Giulia Steingruber

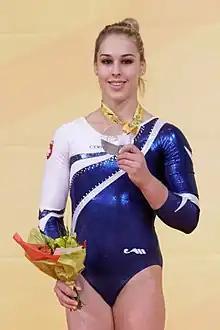
Steingruber at the 2015 European Championships

Steingruber was able to return to competition in February at the Austrian Team Open where she won the gold medal in the all-around, and Switzerland won the team silver medal behind China. Then at the Doha World Cup, she won the gold medals on vault and floor and the silver medal on balance beam. At the European Championships, she won the all-around title ahead of Maria Kharenkova of Russia and Ellie Downie of Great Britain, with a score of 57.873, becoming the first Swiss gymnast ever to win the European all-around title. However, she failed to defend her vault title, and was beaten by the 2012 Olympic vault bronze medalist Maria Paseka. She also qualified for the uneven bars final and placed sixth with a score of 13.766. She won the bronze medal on the floor with a score of 14.466 behind Claudia Fragapane of Great Britain and Ksenia Afanasyeva of Russia.